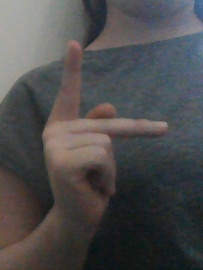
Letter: dha